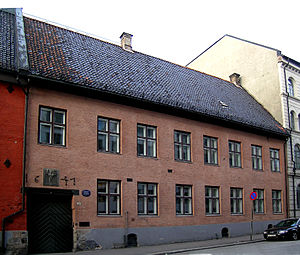
Fortidsminneforeningen
Fortidsminneforeningens hovedadministration holder til i «Magistratgården» i Oslo
Fortidsminneforeningen er en norsk organisation som arbejder for bevaring af fortidsminder og kulturminder, særlig bygninger og bygningsmiljøer. Foreningen blev stiftet 16. december 1844 på initiativ af maleren Joachim Frich. J.C. Dahls arbejde var af afgørende betydning for at foreningen blev stiftet.